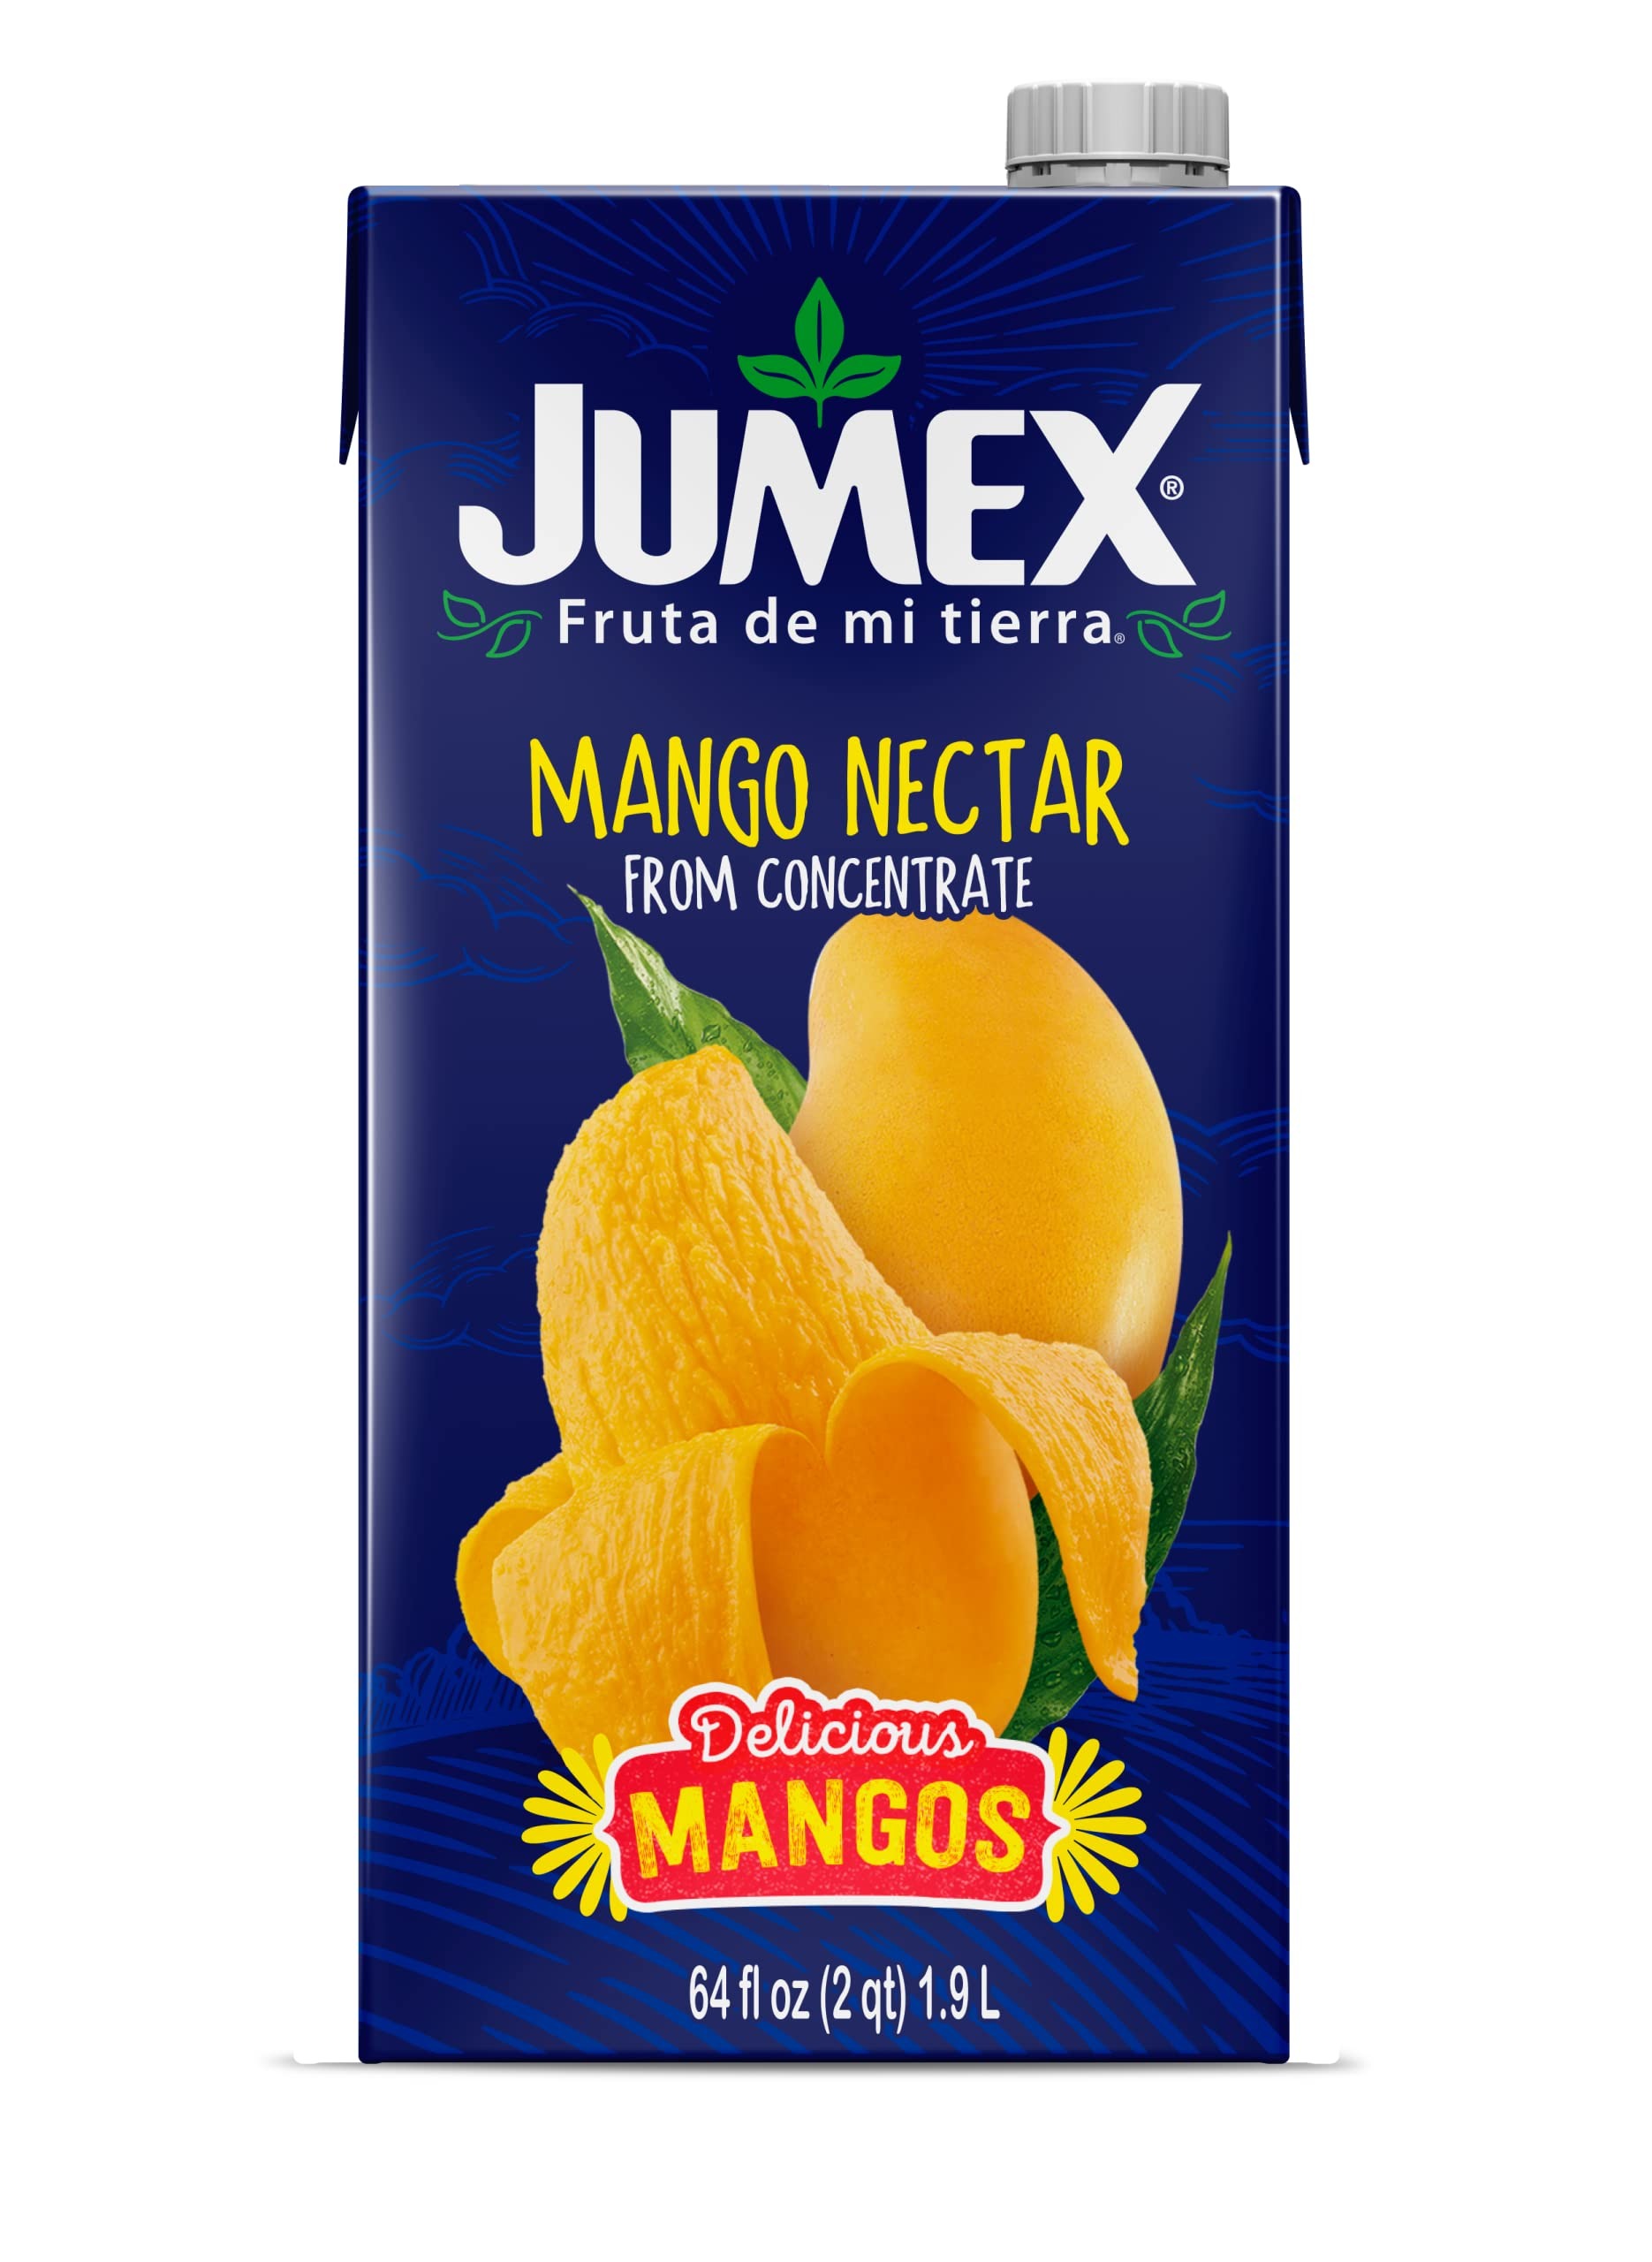
Item Name: Jumex Mango Nectar from Concentrate, 64 oz
Bullet Point 1: The package length of the product is 10 inches
Bullet Point 2: The package width of the product is 5 inches
Bullet Point 3: The package height of the product is 3 inches
Bullet Point 4: The package weight of the product is 4.5 pounds
Value: 64.0
Unit: Ounce

Price: 2.29